Describe the emotion expressed in this image:  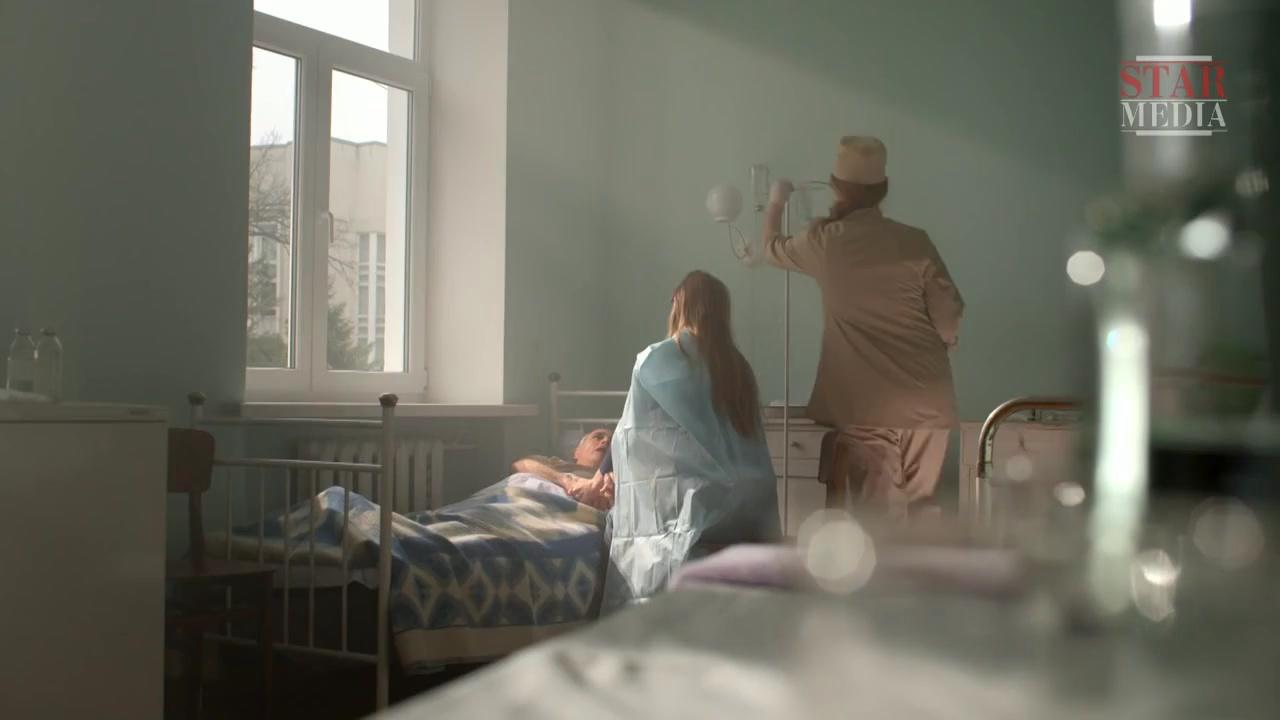
This person displays Fear, valence and arousal with low intensity.